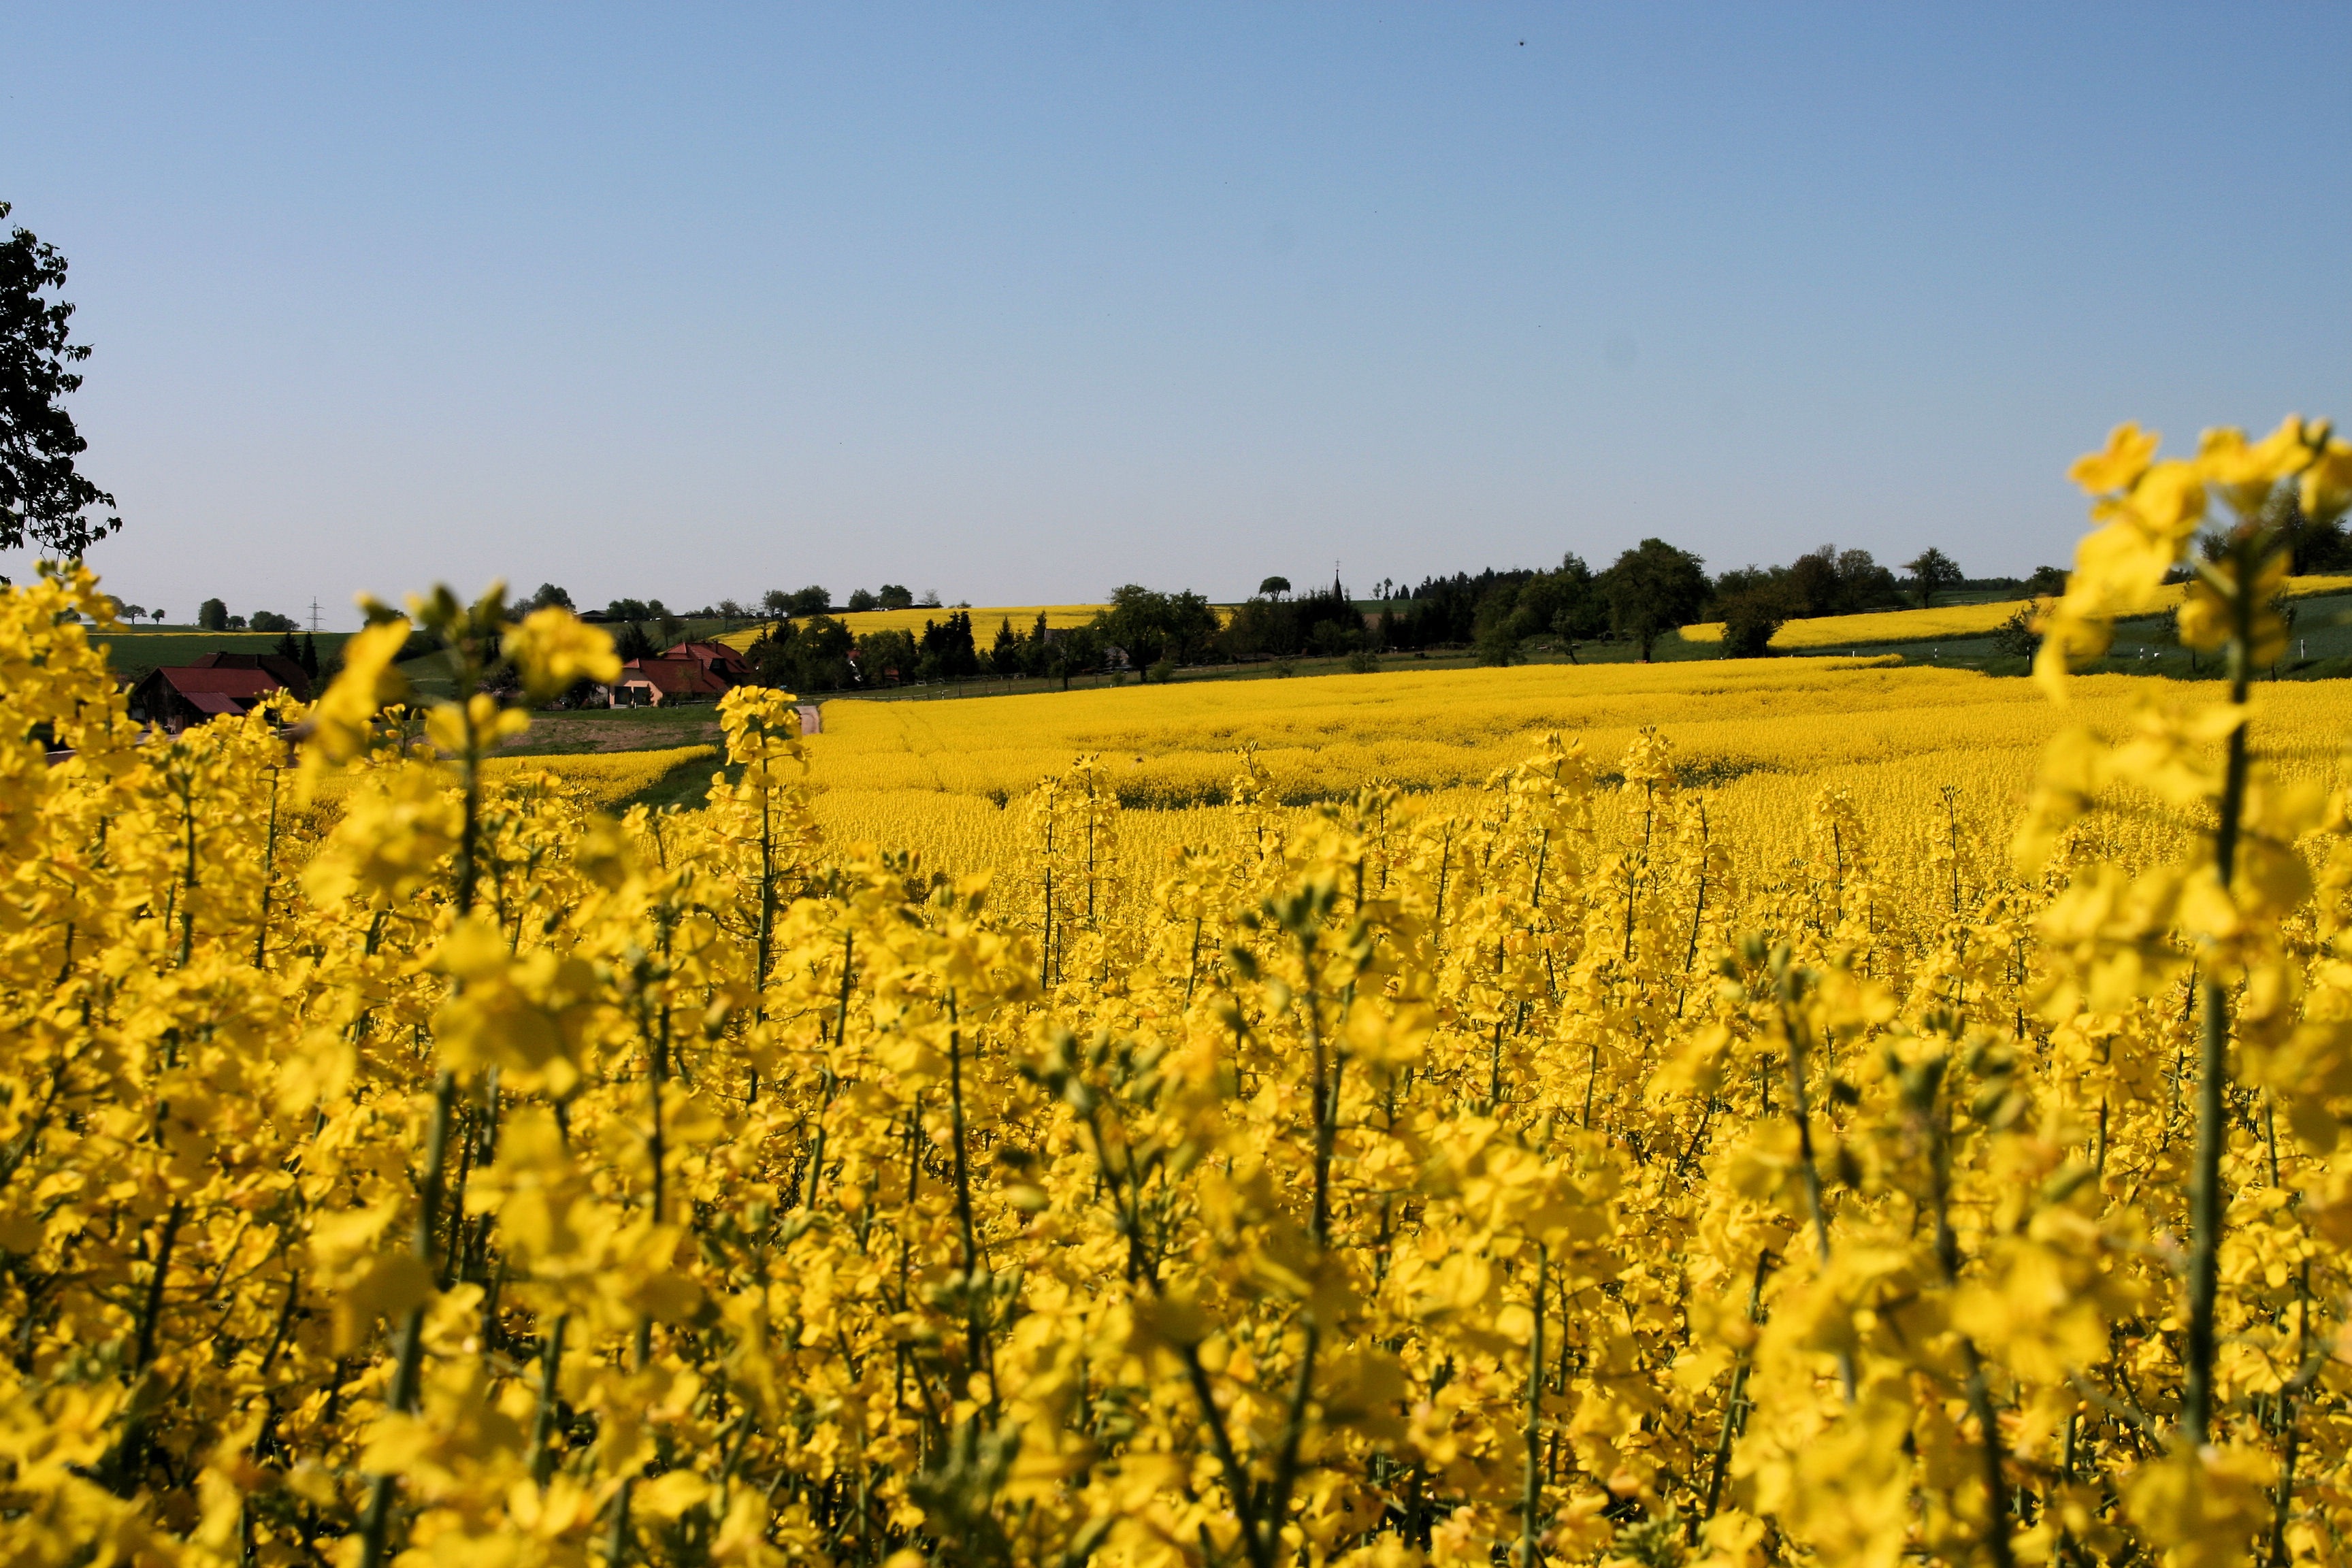
nature, plant, field, prairie, flower, food, produce, vegetable, crop, agriculture, plain, rapeseed, canola, brassica, rural area, oilseed rape, flowering plant, field of rapeseeds, grass family, land plant, mustard plant, mustard and cabbage family